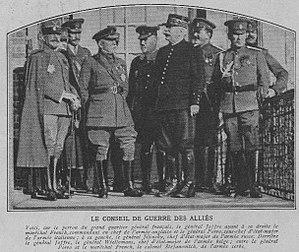
Le Pays de France N°61 page 2_les généraux Joffre French Jilinsky Porro et Wiellemans.
Carlo Porro était un militaire, un géographe et un homme politique italien, un général qui combattit durant la Première Guerre mondiale et fut au ministère de la guerre et ministre d'État sous Mussolini.